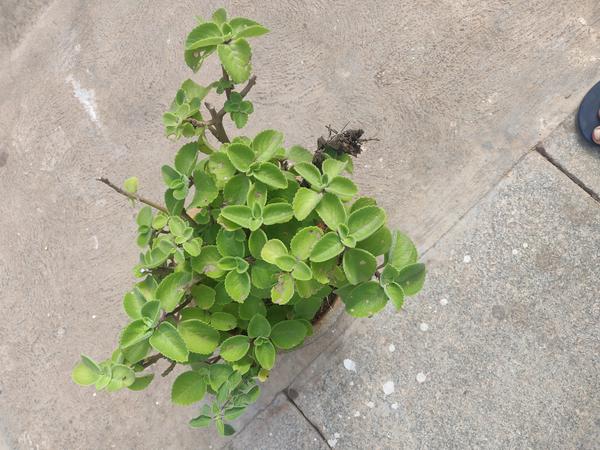
Plant: Doddapatre